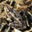
Label: frog